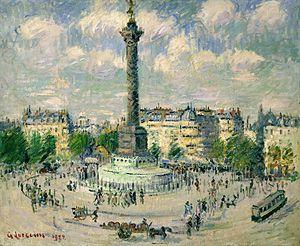
Gustave Loiseau, né le 3 octobre 1865 à Paris et mort le 10 octobre 1935 dans la même ville, est un peintre postimpressionniste français.